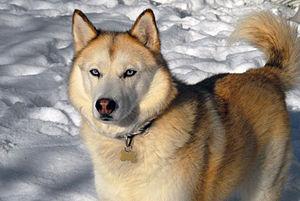
Le husky de Sibérie ou husky sibérien ou tout simplement husky est une race de chien originaire de Sibérie orientale où il est traditionnellement élevé comme chien d'attelage.